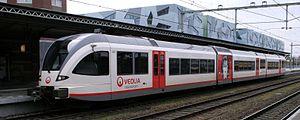
train Véolia à Nimègue